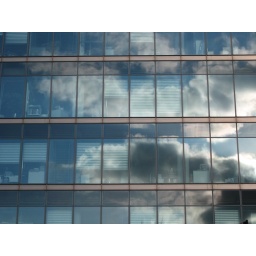
mirror of the sky in berlin